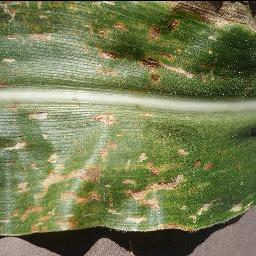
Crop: corn
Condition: (maize)_cercospora_spot_gray_spot